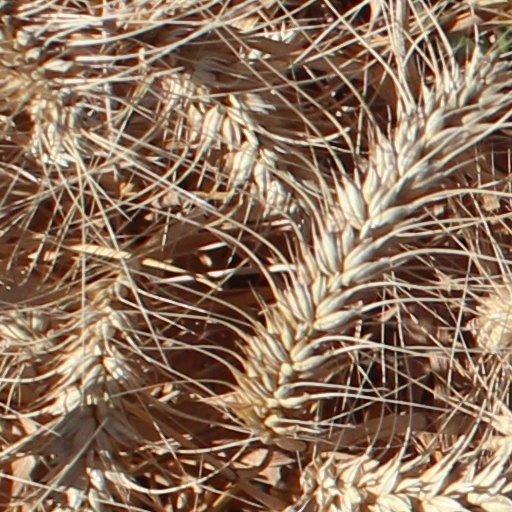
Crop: wheat